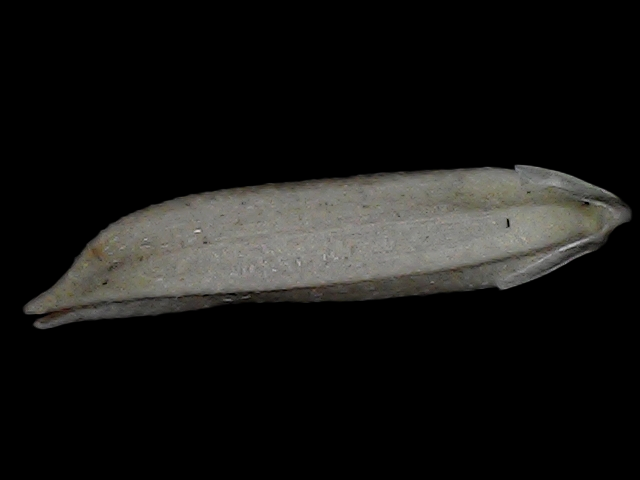
Rice variety: Bd57